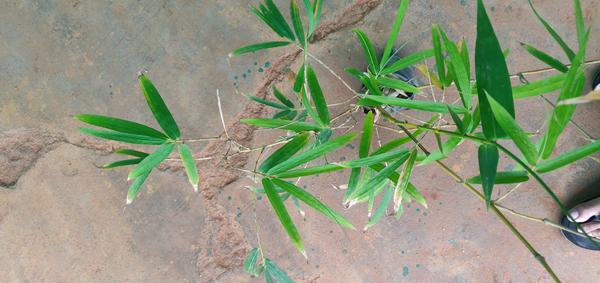
Plant: Bamboo